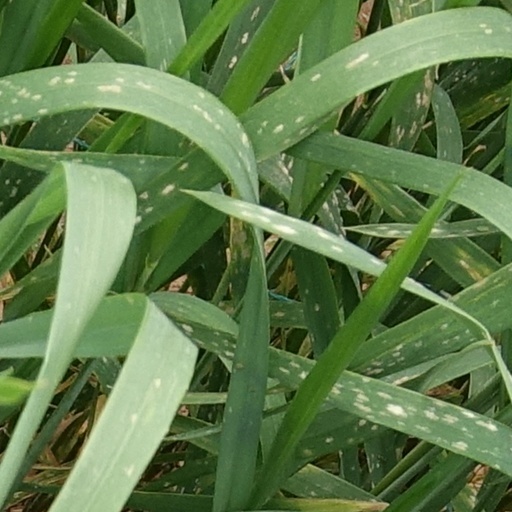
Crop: wheat